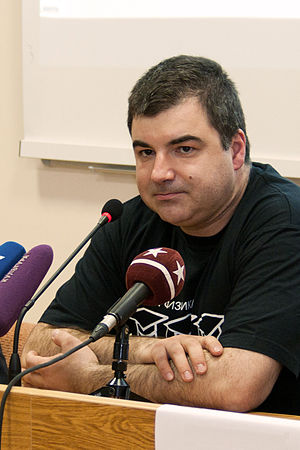
Konstantin Novoselov
Sir Konstantin Sergeevich Novoselov FRS FRSC FInstP er en russisk-britisk fysiker og professor på Centre for Advanced 2D Materials ved National University of Singapore. Han er også Langworthy Professor på School of Physics and Astronomy ved University of Manchester. Han modtog nobelprisen i fysik i 2010 sammen med Andre Geim for deres arbejde med grafen.